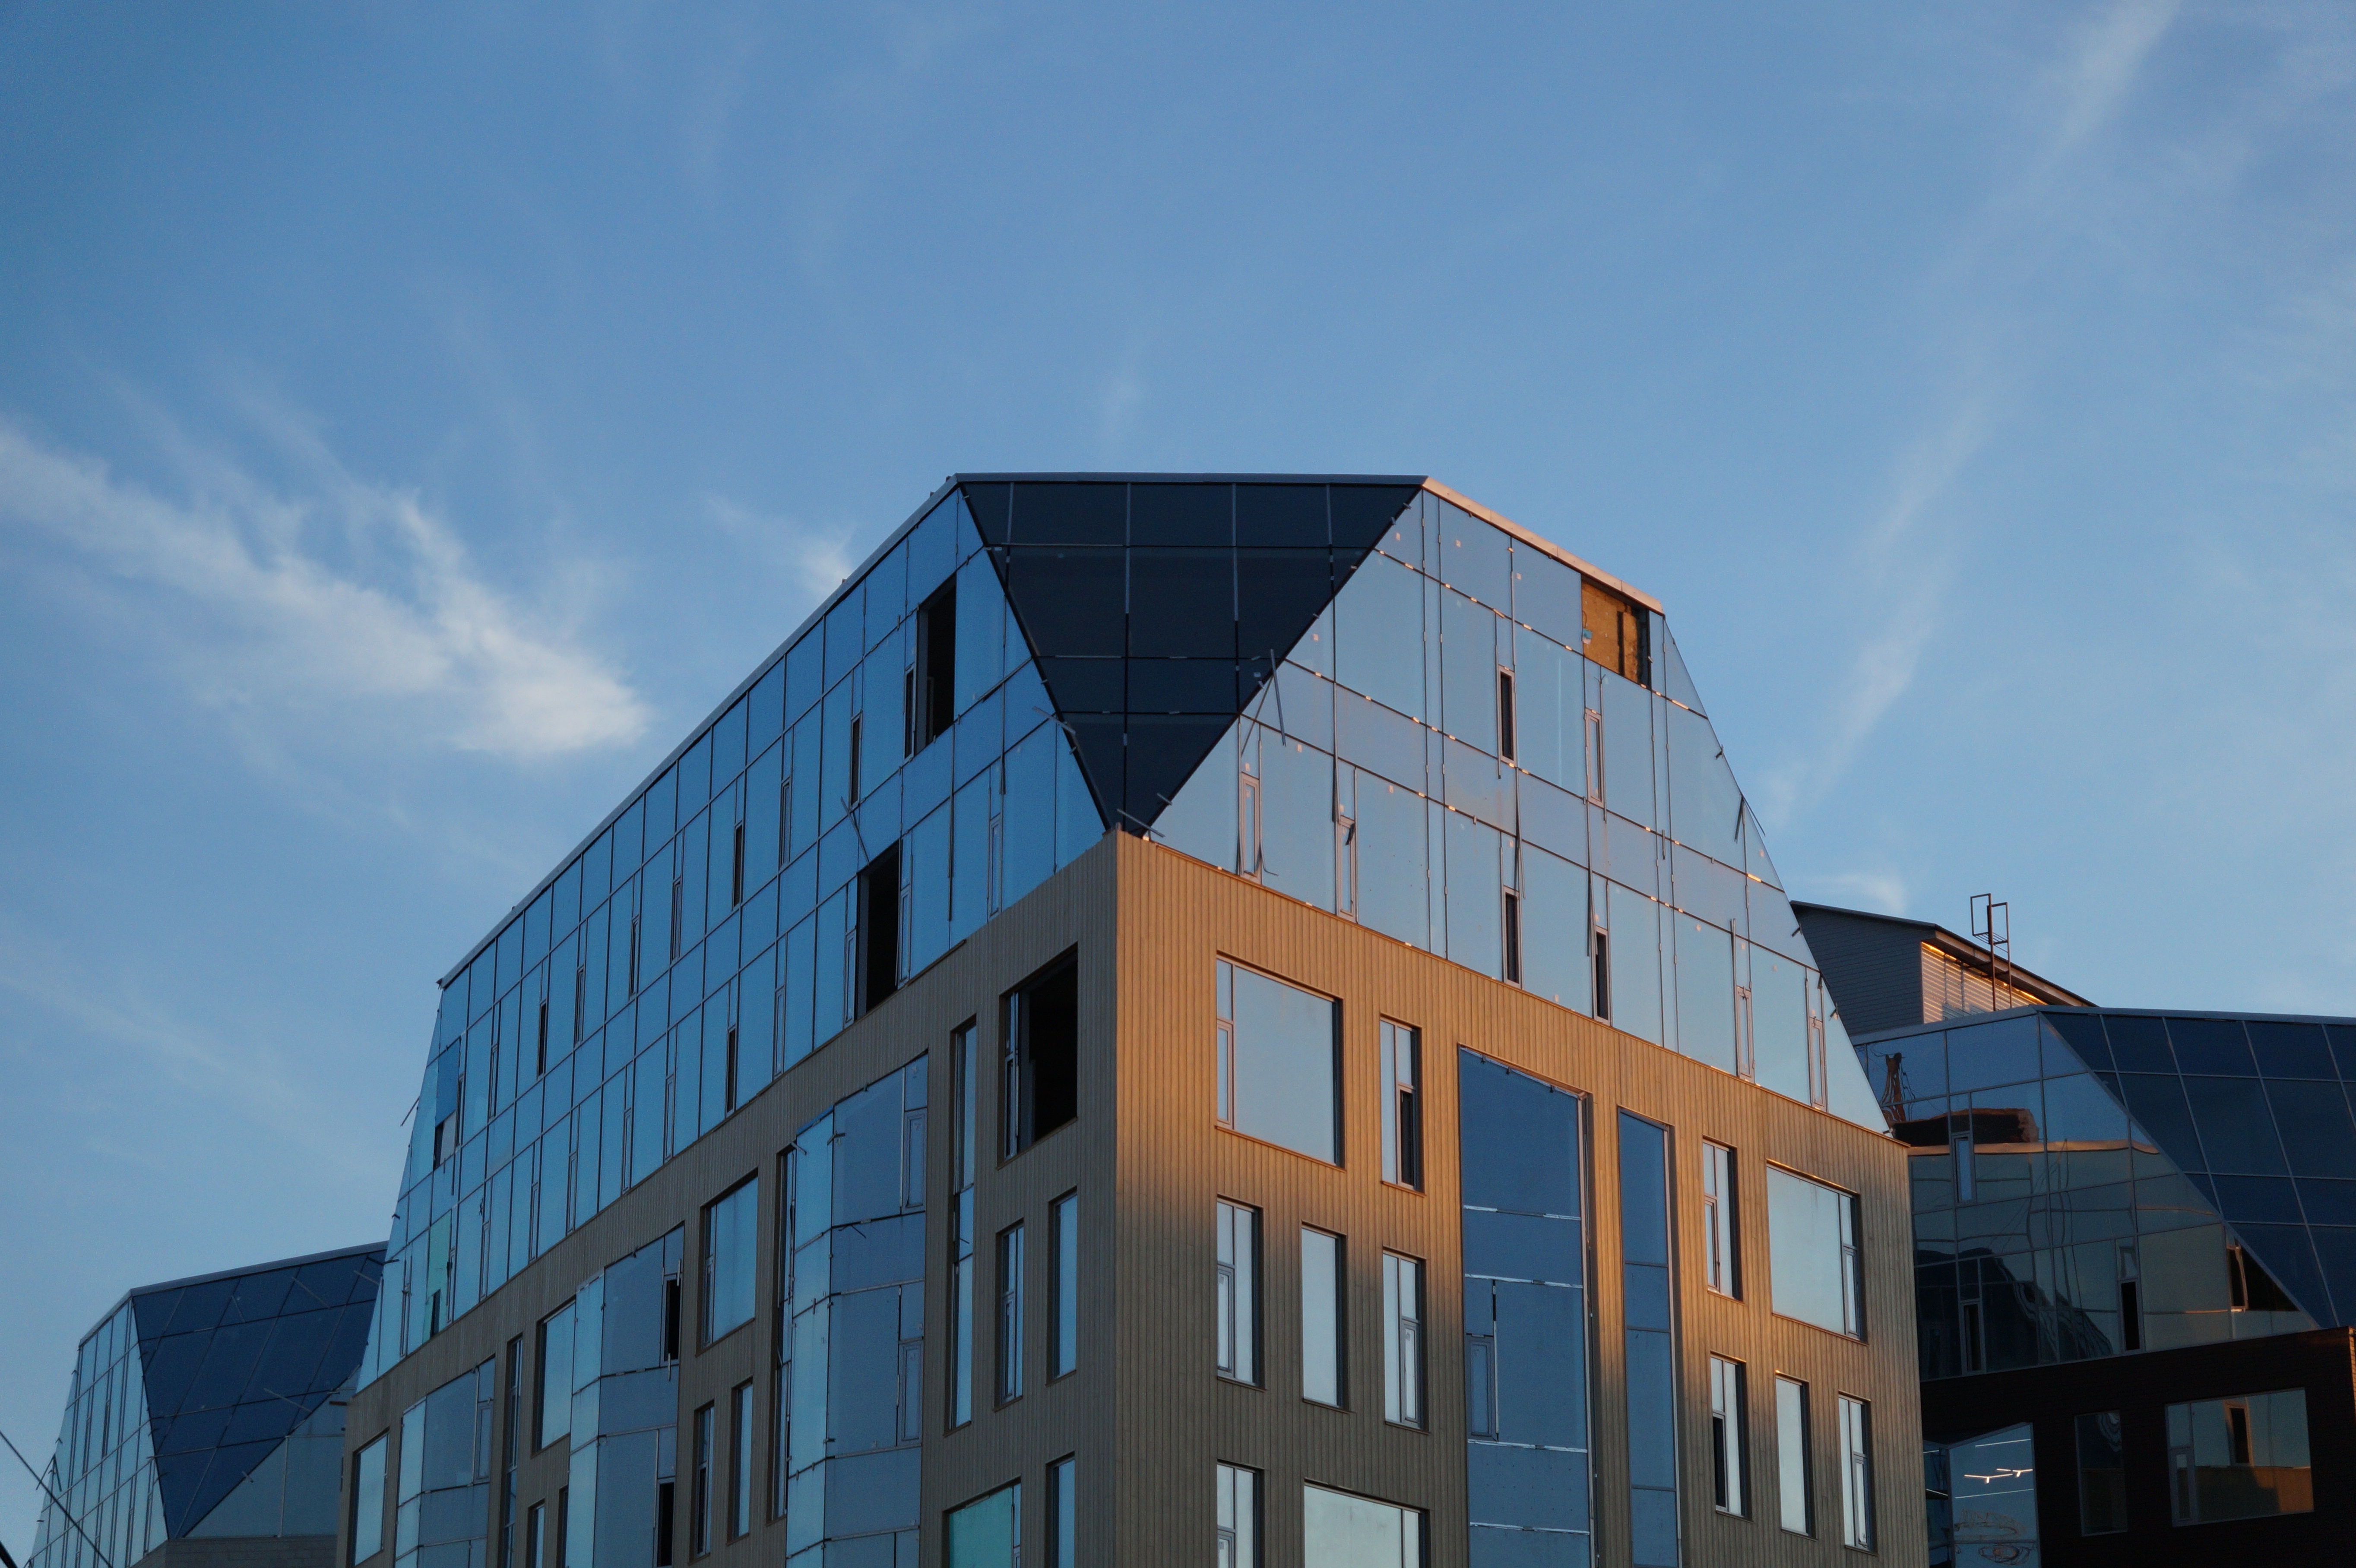
architecture, sky, house, roof, building, city, skyscraper, downtown, construction, facade, blue, professional, tower block, headquarters, urban area, residential area, brutalist architecture